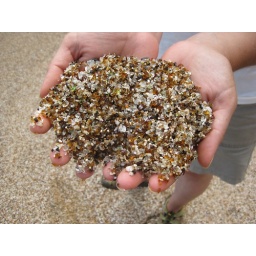
A dump on a nearby beach results in millions of pieces of sea-ground glass comprising an entire beach in a nearby cove.